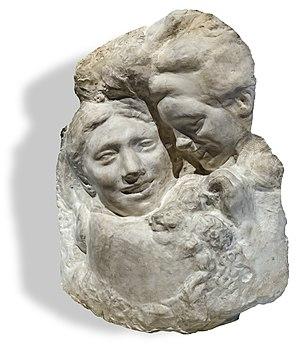
Judith-Jeanne Cladel, née à Paris le 25 mars 1873 et morte dans la même ville le 29 janvier 1958, est une femme de lettres, romancière, biographe, critique et dramaturge française.
Le musée Ingres-Bourdelle, anciennement musée Ingres, est un musée d'art et d'archéologie installé dans l'ancien hôtel de ville, qui fut le palais épiscopal des évêques de Montauban, construit au XVIIᵉ siècle en France.